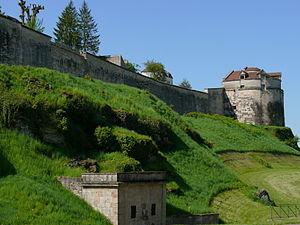
Ce tableau présente la liste de tous les monuments historiques classés ou inscrits dans la ville de Langres, Haute-Marne, en France.
L'enceinte de Langres sont les fortifications de la place forte de la ville de Langres qui ont protégé la ville haute, ancien oppidum des Lingons, jusqu'au XIXᵉ siècle. Les remparts de Langres ont été construits et modifiés sur 2 000 ans.